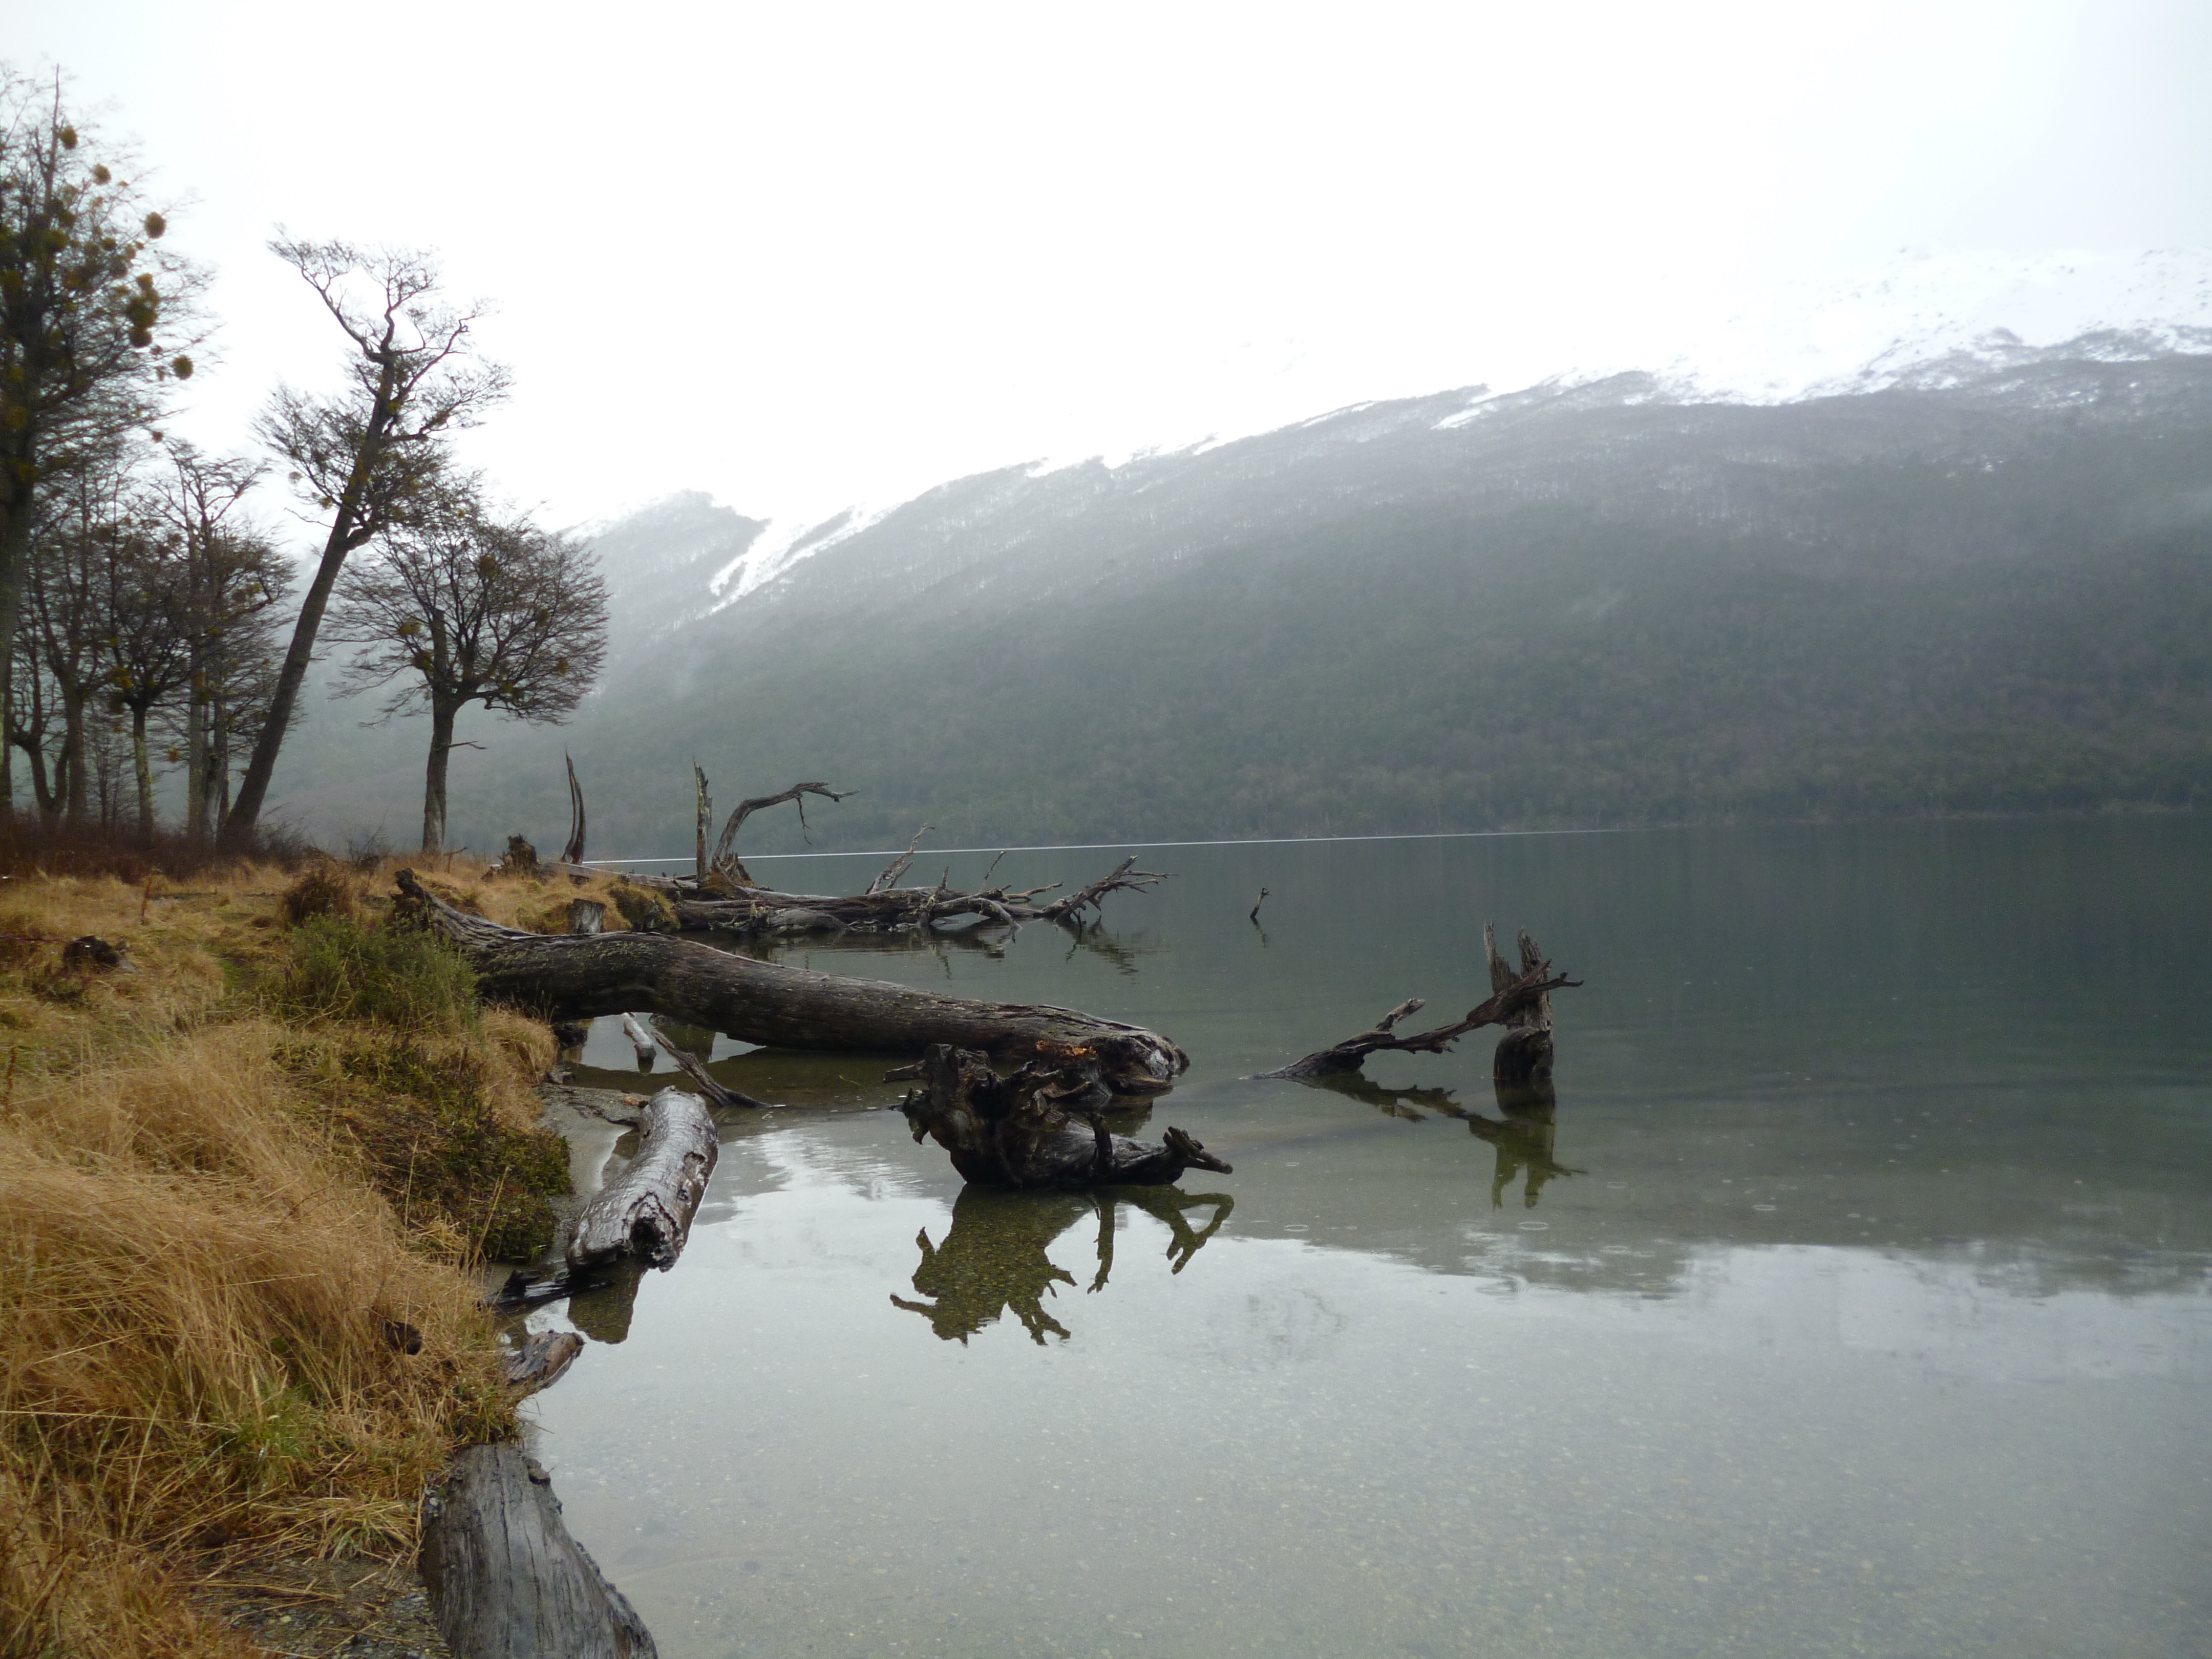
sea, water, mountain, lake, river, vehicle, reservoir, body of water, loch, atmospheric phenomenon